Moha (meme)

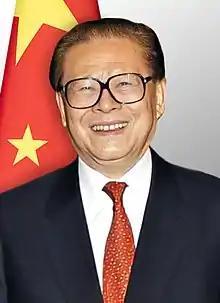
Jiang Zemin in 2002

The materials of moha usually come from three videos about Jiang called "Three Pieces About Toad".